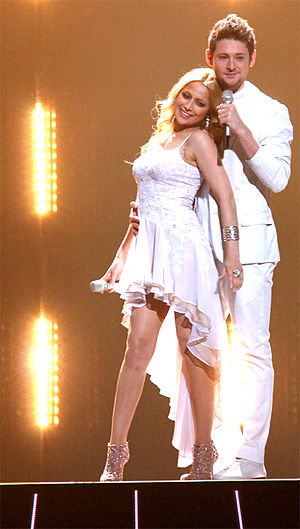
Eldar Qasımov
Eldar Qasımov er en aserbajdsjansk sanger som repræsenterede Aserbajdsjan i Eurovision Song Contest 2011 med musikduoen Eldar og Nigar sammen med Nigar Camal.Han var en af værterne til Eurovision song contest 2012 i Baku.